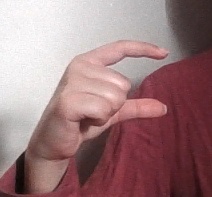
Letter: dal